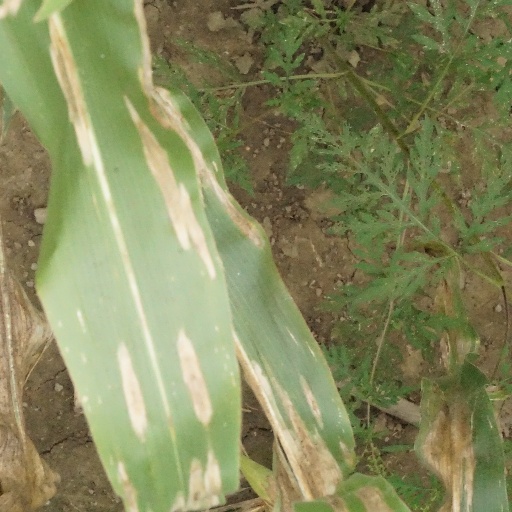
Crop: maize; corn